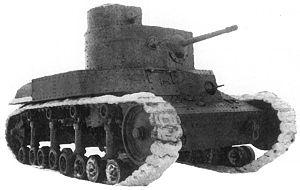
Le T-24 est un char moyen soviétique construit en 1931. Seules vingt-quatre unités furent construites et aucune d'entre elles ne participa à une quelconque bataille ou autre affrontement. Ce fut le premier char produit dans l'usine Malychev située en Ukraine, cette dernière étant à l'origine des fameux T-34 et T-54 soviétiques. La suspension à ressorts fut appliquée avec succès aux T-24 en Union soviétique. Ce système était en effet à l'origine destiné aux tracteurs d'artillerie.